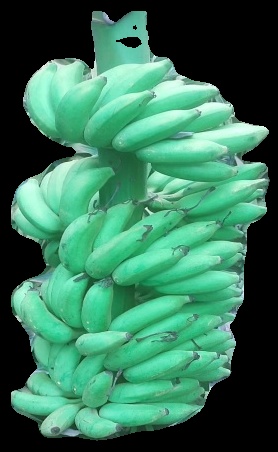
Variety: elakki-bale
Grade: grade1